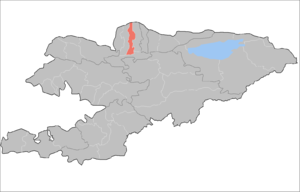
Le district de Moskva est un raion de la province de Tchouï dans le nord du Kirghizistan. Établi le 23 juillet 1930 sous le nom de « district Staline », il a pris en 1961 son nom actuel, inspiré de la ville de Moscou. Son chef-lieu est le village de Belovodskoye. Sa superficie est de 2 056 km2 ; 84 443 personnes y résidaient en 2009.